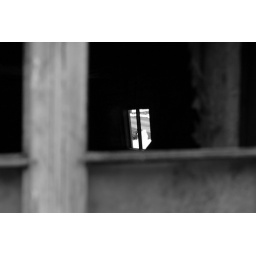
Dark room in the barn with a window out the other end.